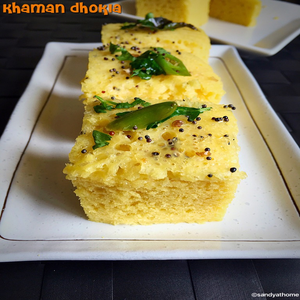
Dish: dhokla